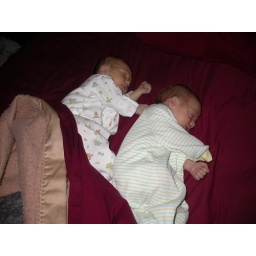
The boys sleeping in mommy &amp;amp; daddy's bed